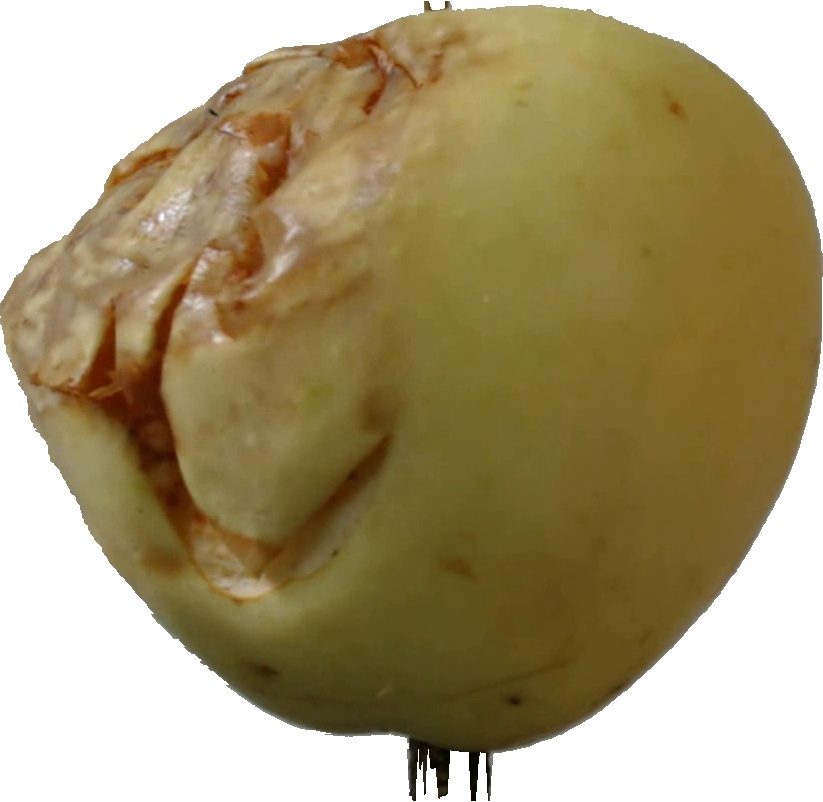
Label: apple_hit_1